Kamelot

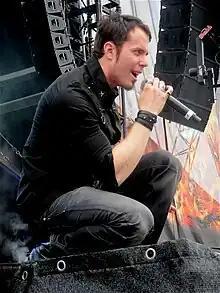
Karevik officially assumed Khan's place as lead vocalist in 2012

Following a period of uncertainty, Khan and Kamelot released separate statements on April 21 and 22 respectively, announcing Khan's departure from the band. According to Youngblood, the band was already searching for a new singer, with the deadline for submissions at the end of January. On June 22, Kamelot introduced Tommy Karevik as their new official vocalist. Karevik had previously appeared as one of the guest singers on the 2011 Pandemonium World Tour.